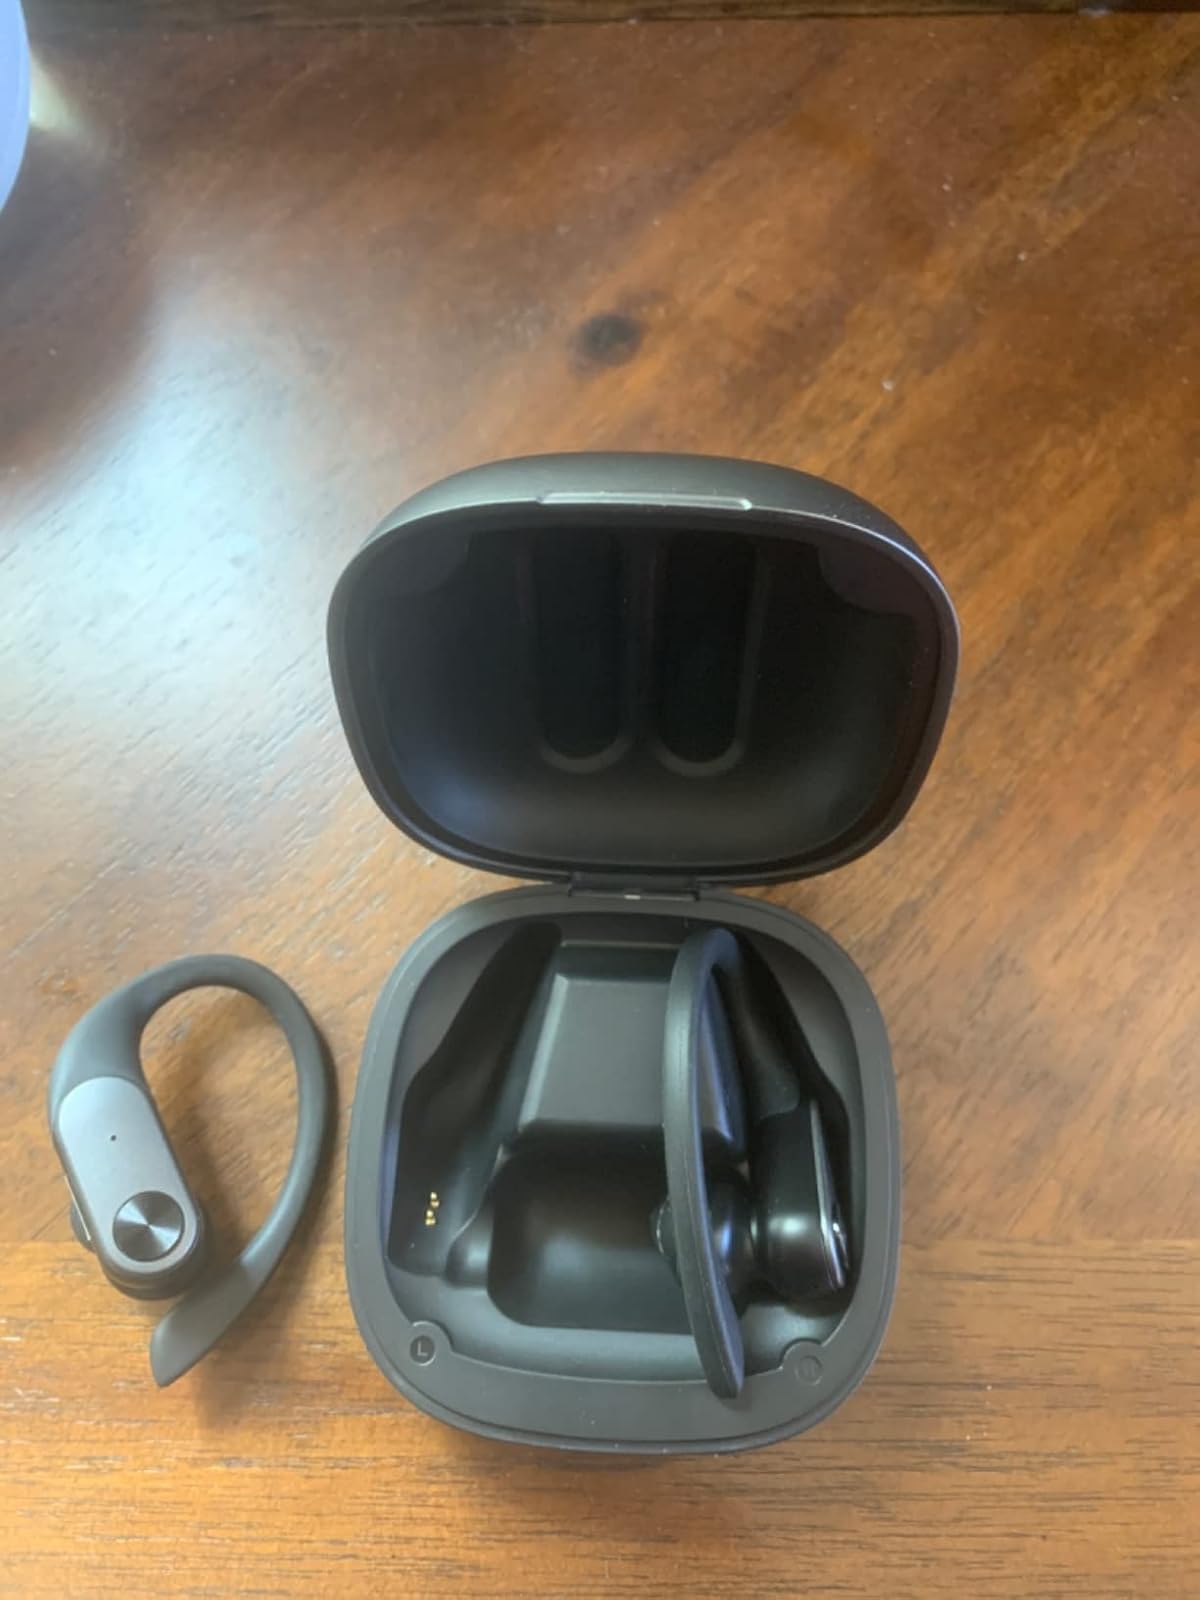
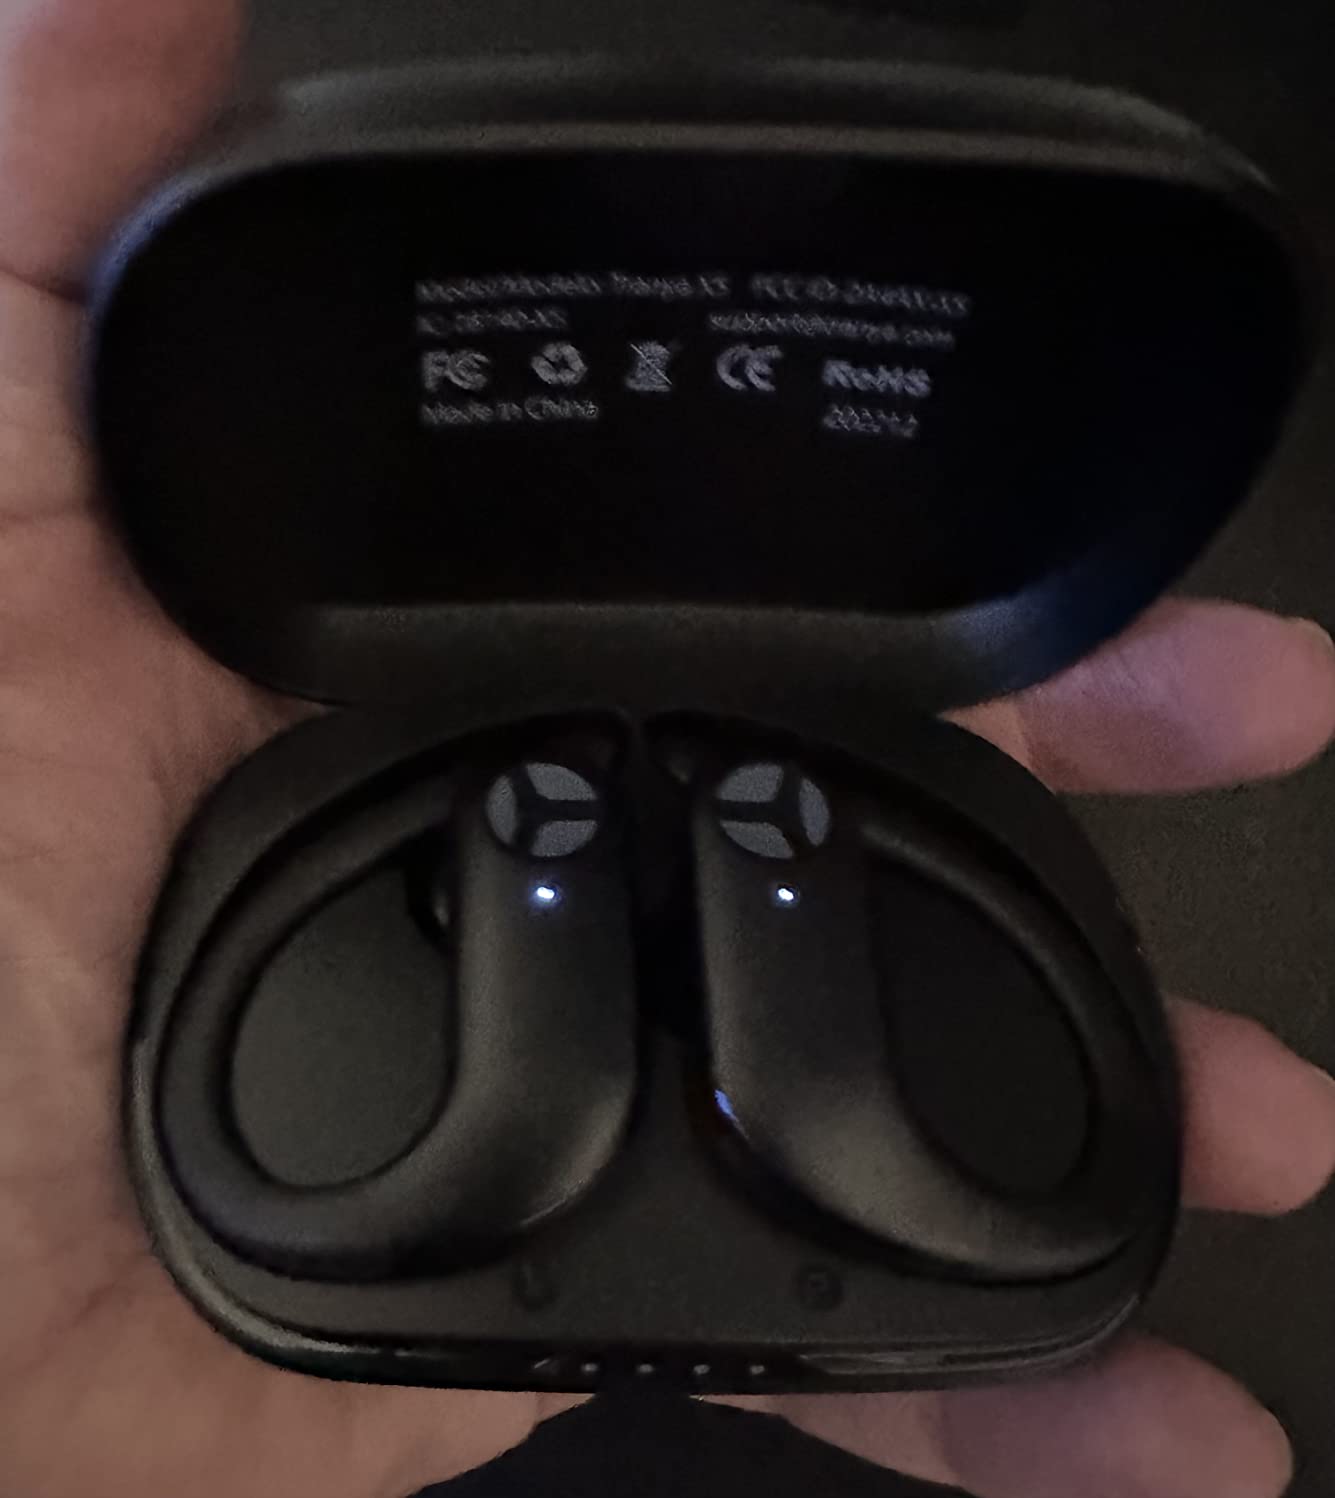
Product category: earbuds
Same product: no